Sagaing kingdom

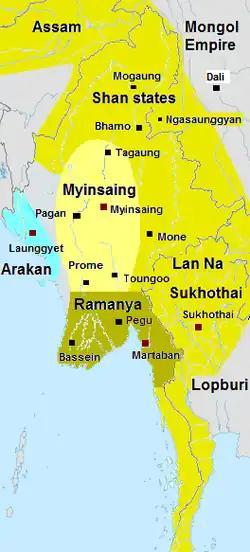
Myinsaing 1310

At the end of the 13th century, Sagaing was the northernmost vassal state of Myinsaing, the polity that succeeded Pagan in Central Burma. The northern province included the Mu valley, one of the three main granaries of the Irrawaddy valley. To the north of Sagaing lay the Province of Zhengmian of the Mongol Empire—present-day northern Burma and southwestern Yunnan, which the Mongols had wrested away from the Pagan Empire since the 1280s. The Mongols launched another invasion in 1300–01 but could not break through and quit northern Burma altogether in 1303.